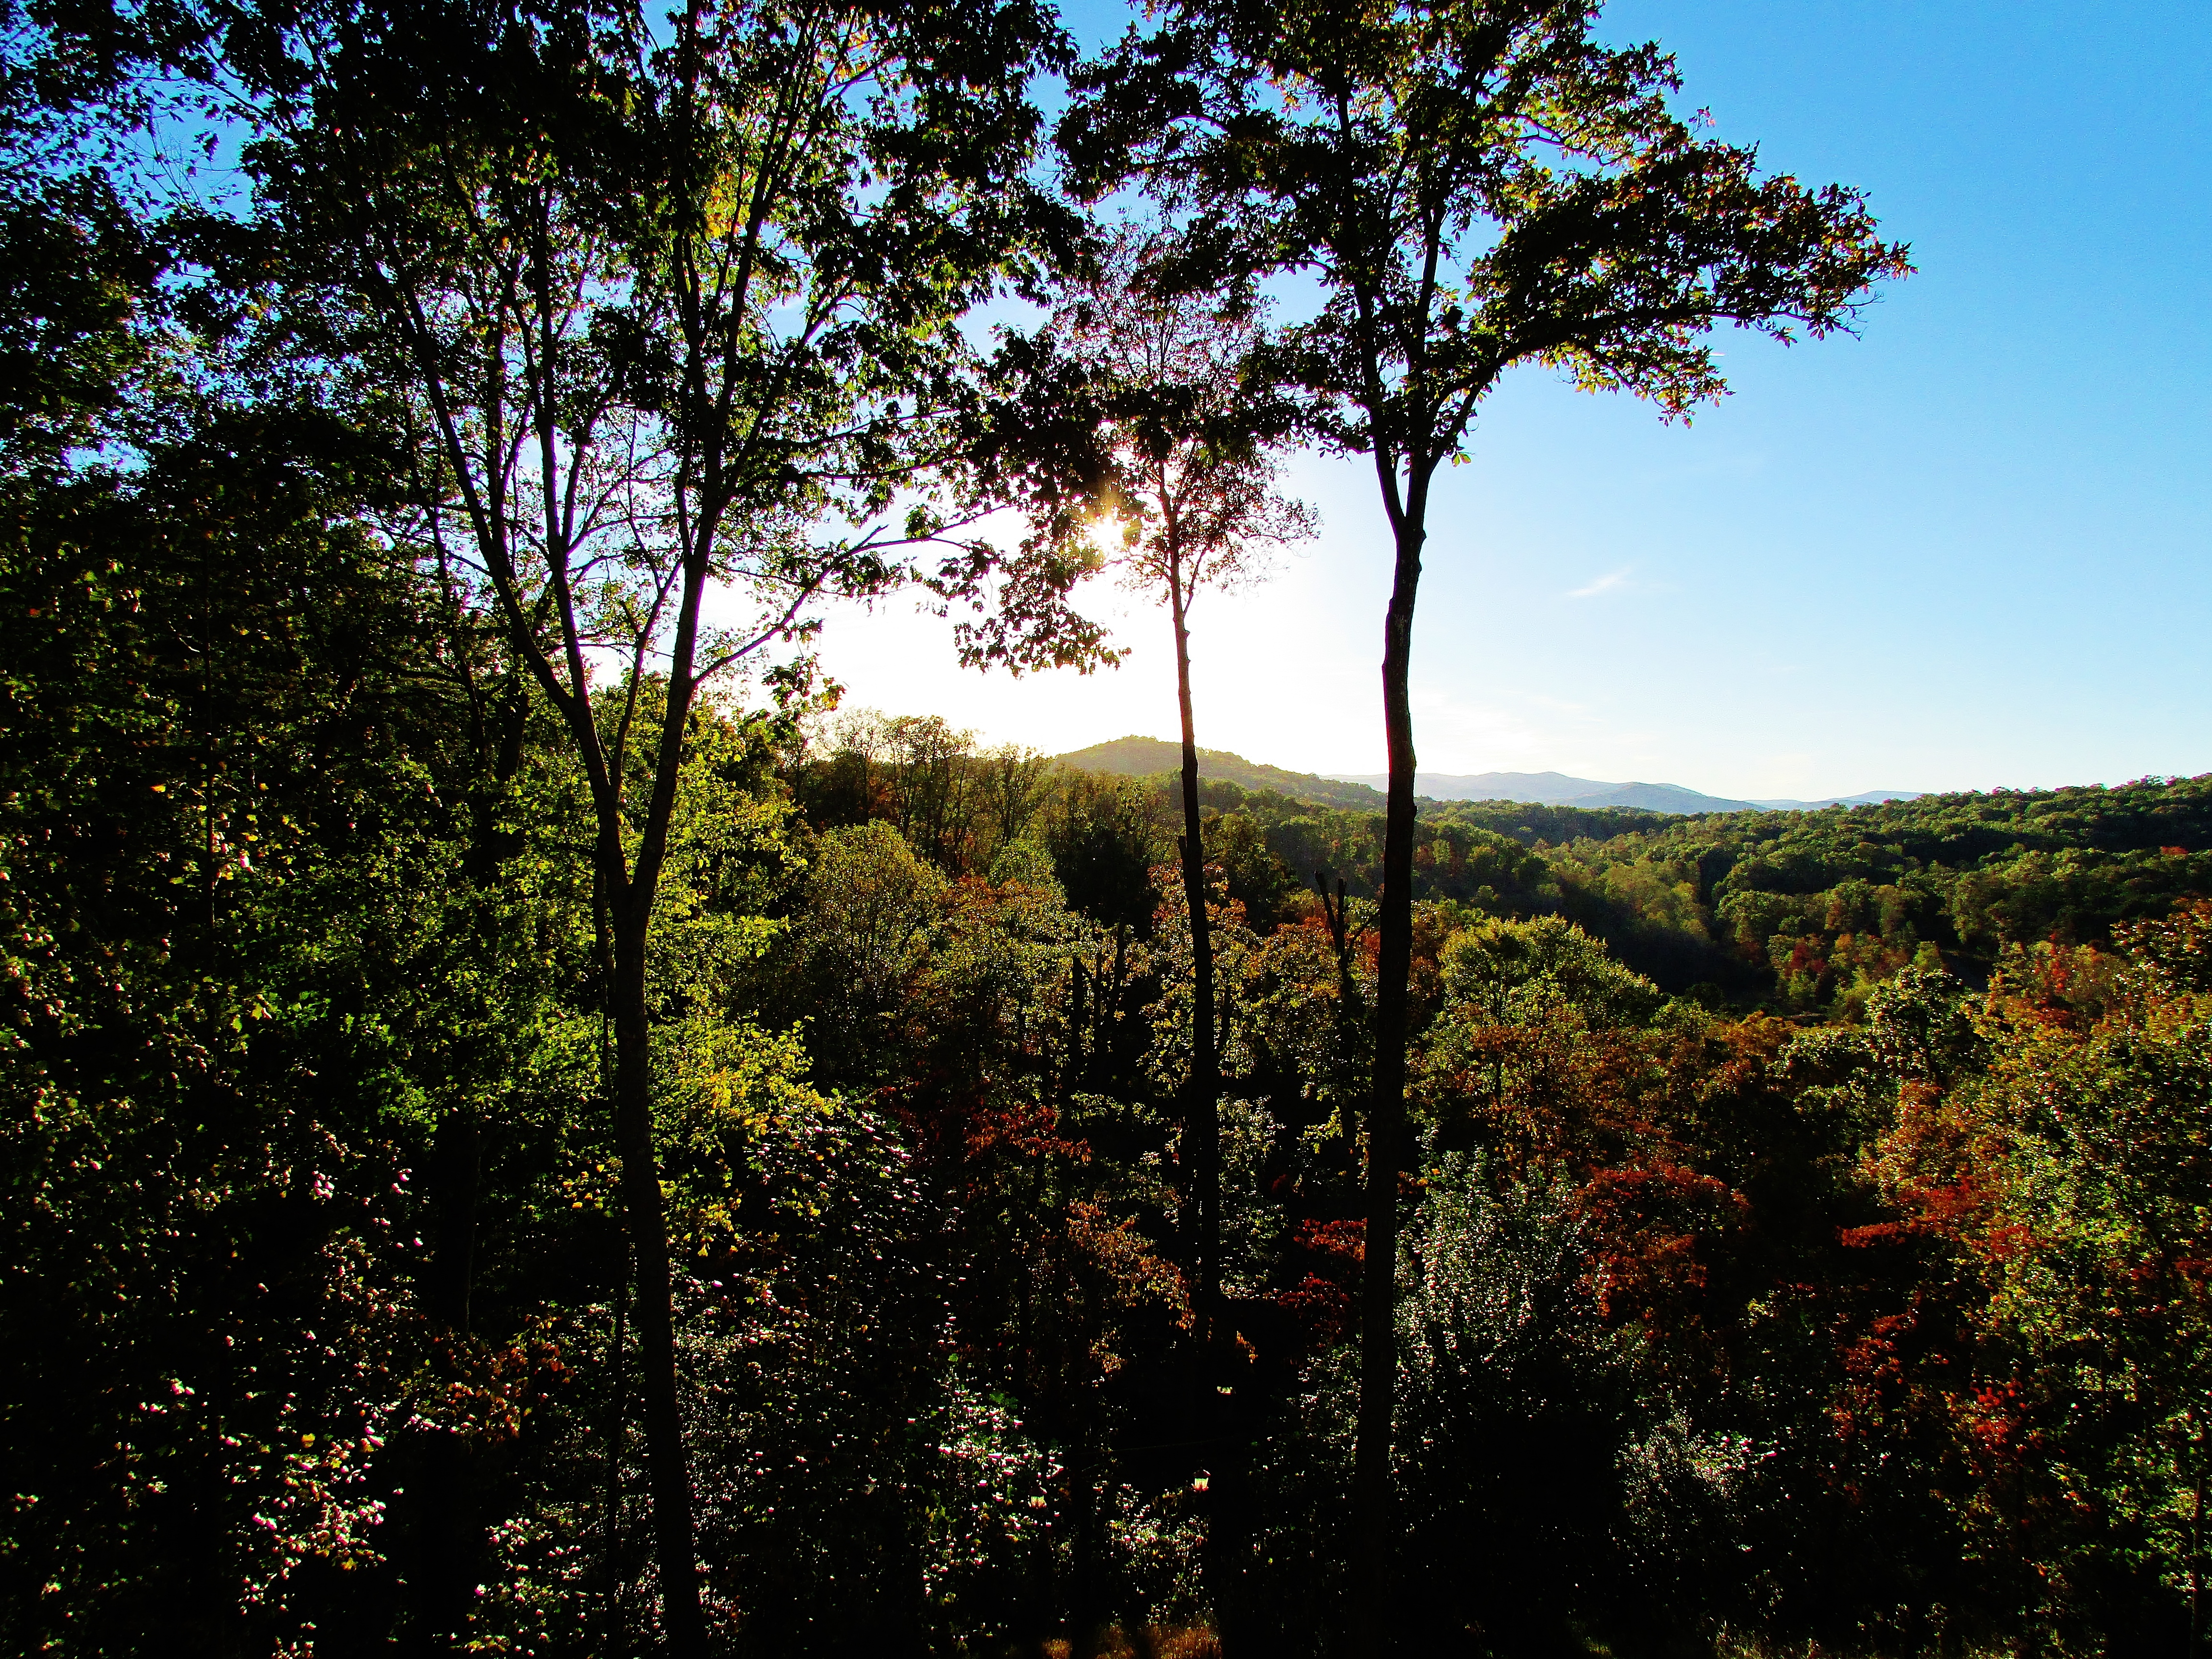
landscape, tree, nature, forest, wilderness, plant, sunlight, morning, leaf, hill, flower, jungle, autumn, flora, vegetation, rainforest, woodland, habitat, ecosystem, blueridgegeorgia, greenscene, rural area, natural environment, woody plant